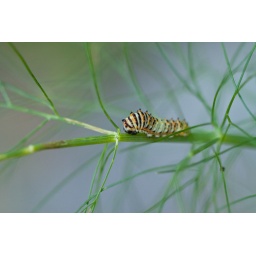
First caterpillar spotted in the butterfly garden, at home on the fennel. Black Swallowtail, I think.